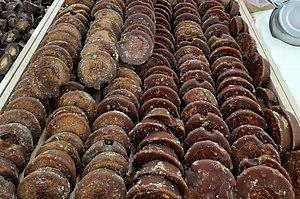
Sucre roux artisanal traditionnel du Yunnan. Photo prise dans un supermarché de Luxi, Yunnan, Chine.